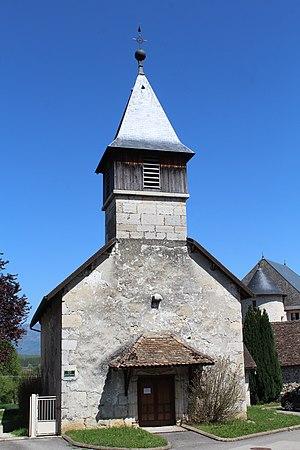
Église Saint-Pierre-ès-Liens de Pollieu.
Pollieu est une commune française, située dans le département de l'Ain en région Auvergne-Rhône-Alpes.